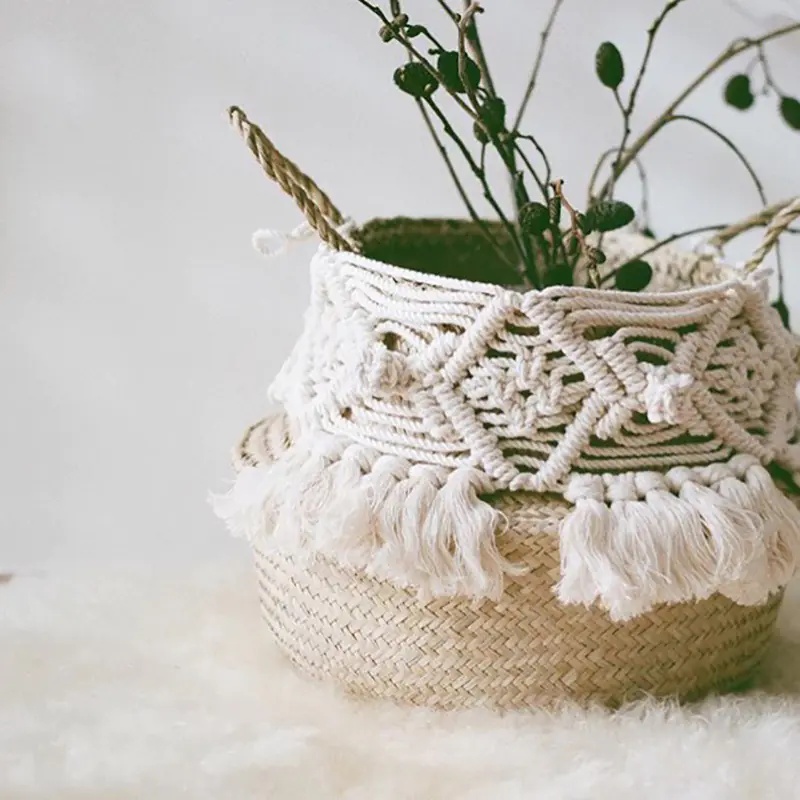
Handmade Ivory Cotton Rope Bohemian Tassel Wall Decor
Elevate your living space with our stunning Handmade Milky White Cotton Rope Bohemian Tassel . This exquisite wall decoration is perfect for adding a touch of rural charm to any room in your home. Crafted from high-quality cotton, it offers both durability and a soft, inviting texture that complements various interior styles. Available in multiple sizes, including 30cm, 50cm, 60cm, and 90cm, you can choose the perfect fit for your decor needs. Whether you’re adorning your living room, bedroom, or even a cozy nook, this decorative tassel is sure to enhance the ambiance and create a warm, welcoming atmosphere.
Category: Home & Garden > Decor > Window Treatment Accessories > Curtain Holdbacks & Tassels > Curtain Tassels